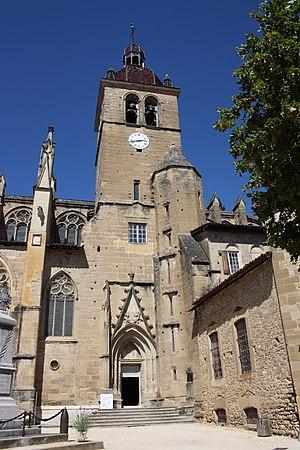
L'abbaye de Saint-Antoine a été l'abbaye-mère de l'ordre hospitalier de Saint-Antoine. Elle est située à Saint-Antoine-l'Abbaye, dans le département de l'Isère, en France.